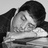
Emotion: neutral